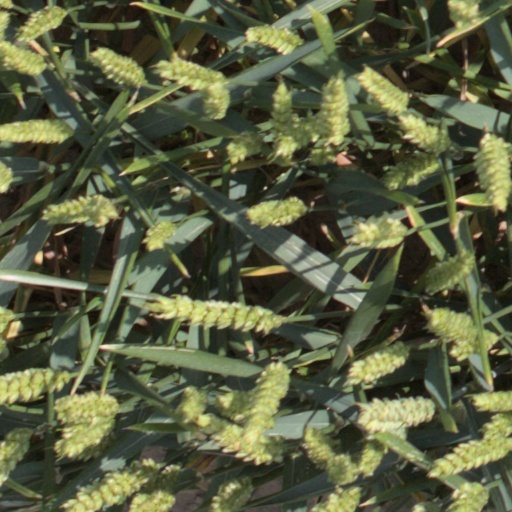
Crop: wheat